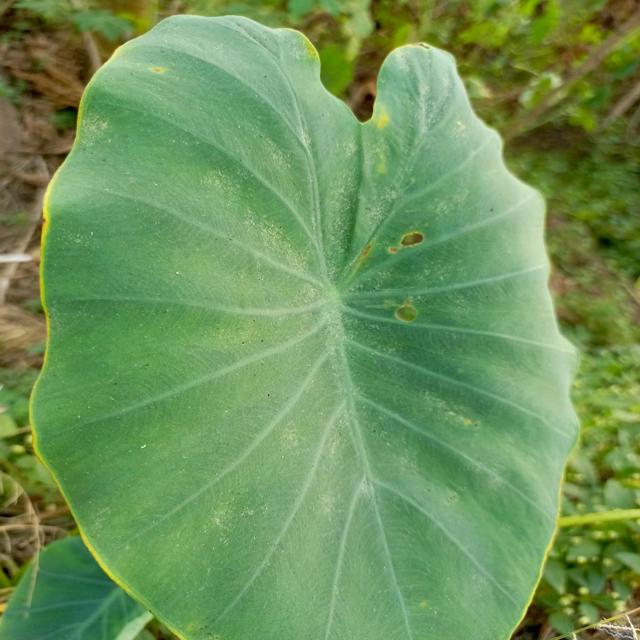
Label: Early_Blight